Red-headed trogon

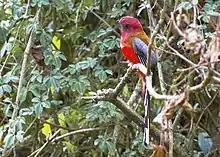
A red-headed trogon in Neora Valley National Park

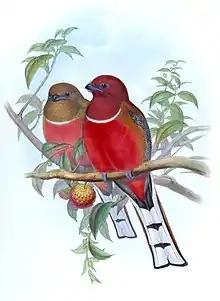
A reproductive pair of red-headed trogons

The red-headed trogon is widely distributed from central Nepal, Southeast Asia, southern China to Sumatra.